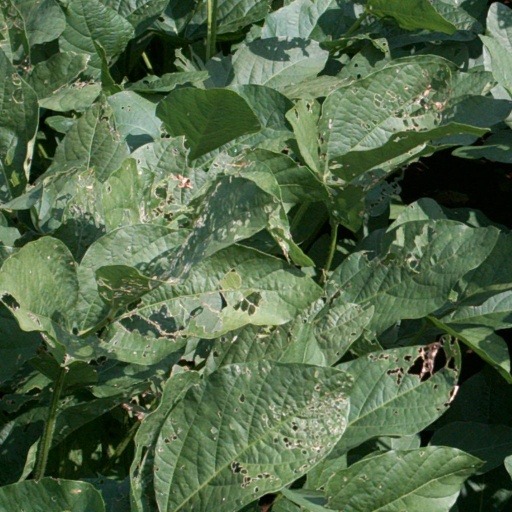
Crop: soybean